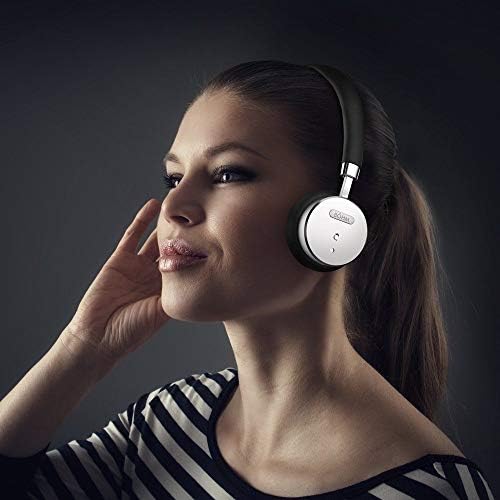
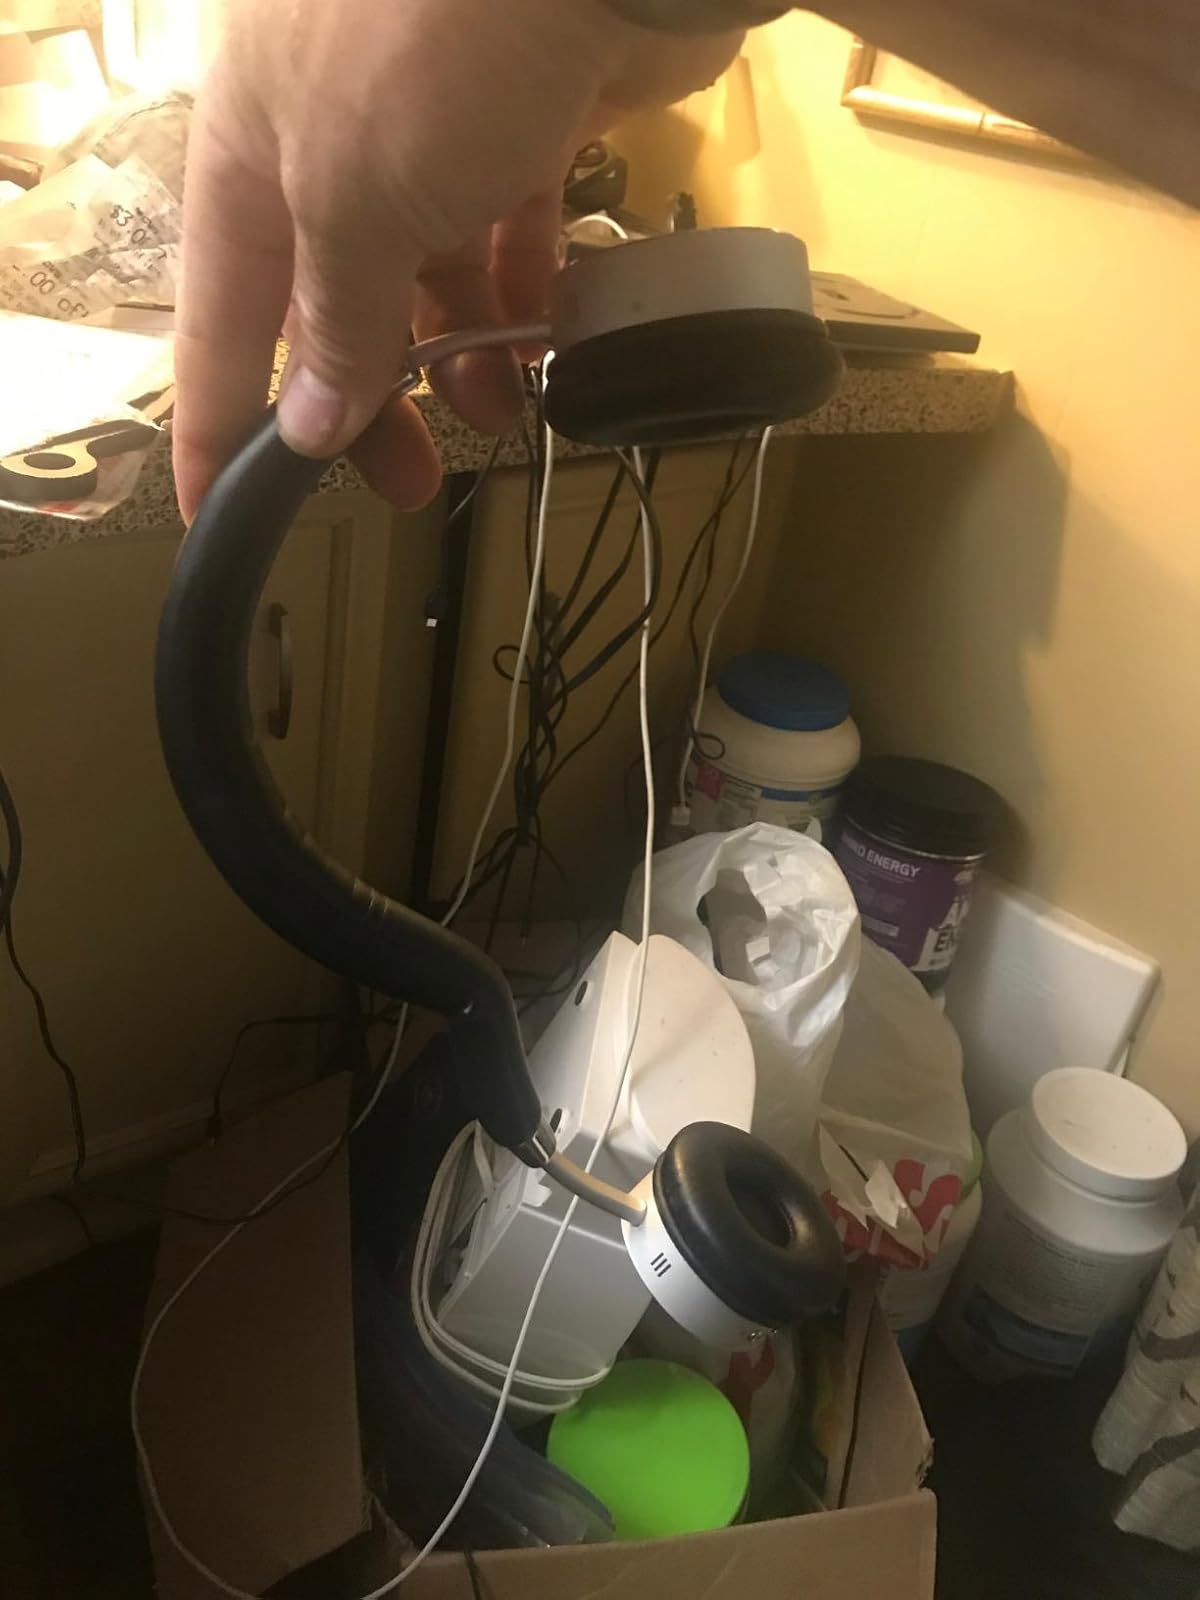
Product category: headphones
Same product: yes